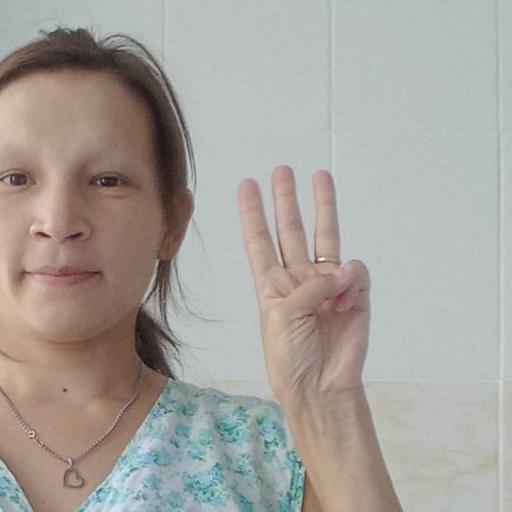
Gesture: three